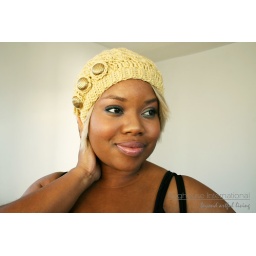
Handmade crochet hat with antique gold buttons in vintage yellow by Raghouse International Boutique